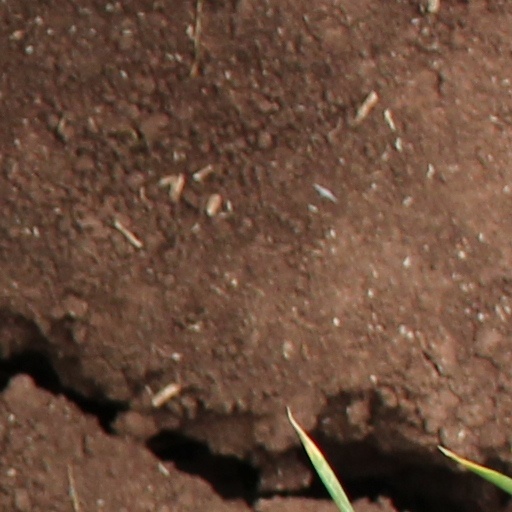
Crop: wheat